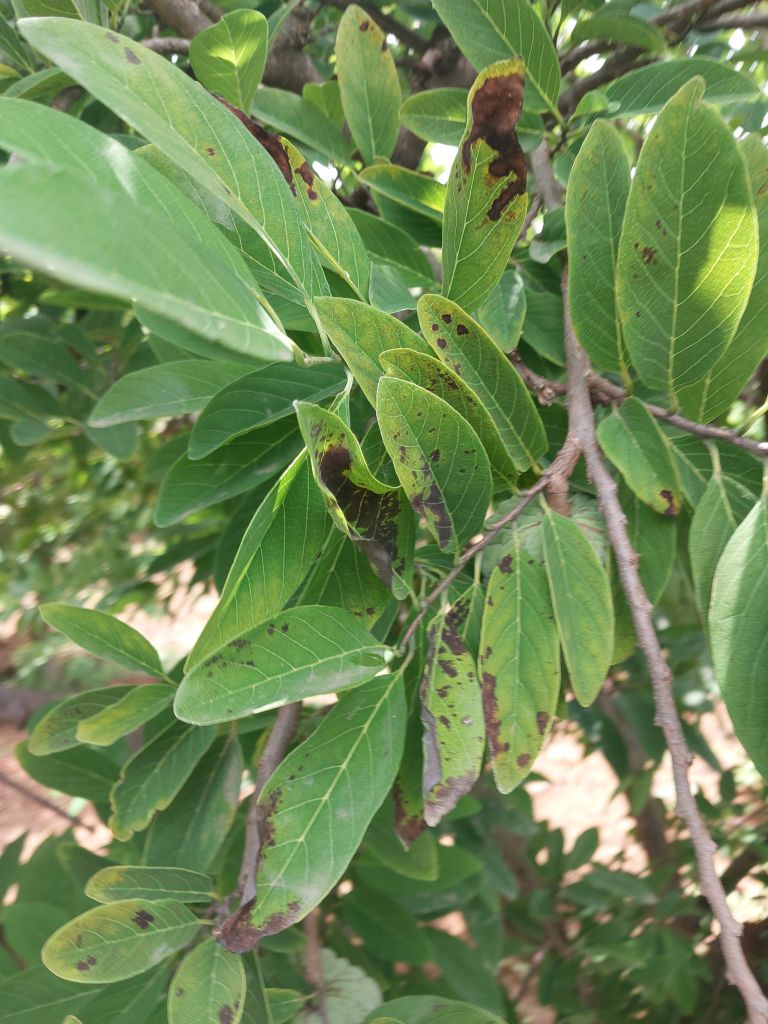
Disease label: Leaf spot on Leaves